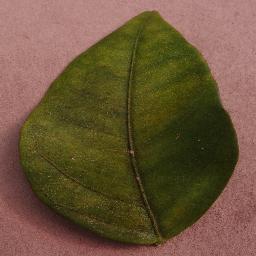
Label: Orange___Haunglongbing_(Citrus_greening)